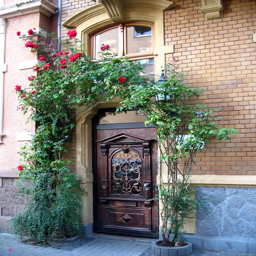
one of my favorite doors in all .